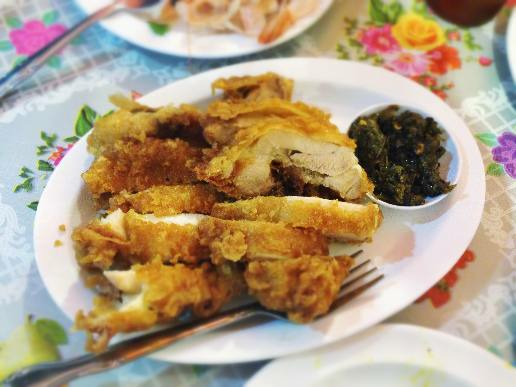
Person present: No